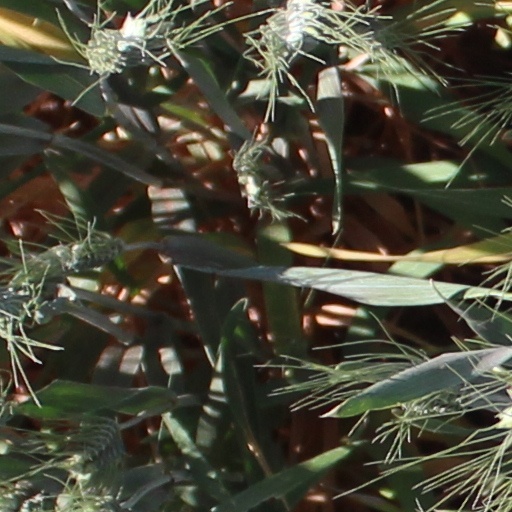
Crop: wheat